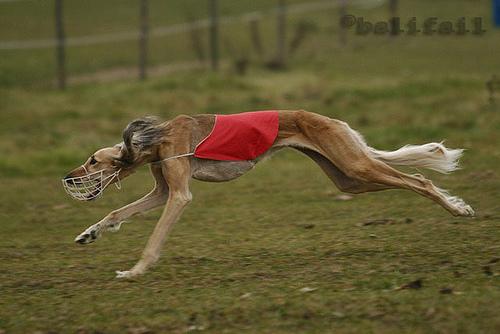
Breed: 206-n000051-Saluki